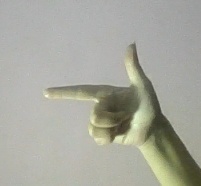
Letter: yaa